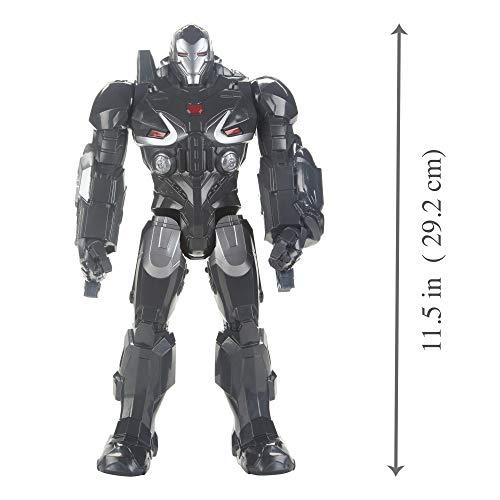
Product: Avengers Marvel Endgame Titan Hero Marvel’s War Machine
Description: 12-Inch-scale Marvel War machine figure with movie-inspired design.
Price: $14.99
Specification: ProductDimensions:3x6.5x12inches|ItemWeight:12.6ounces|ShippingWeight:1.06pounds(Viewshippingratesandpolicies)|ASIN:B07D8D16XC|Itemmodelnumber:E4017|Manufacturerrecommendedage:4yearsandup